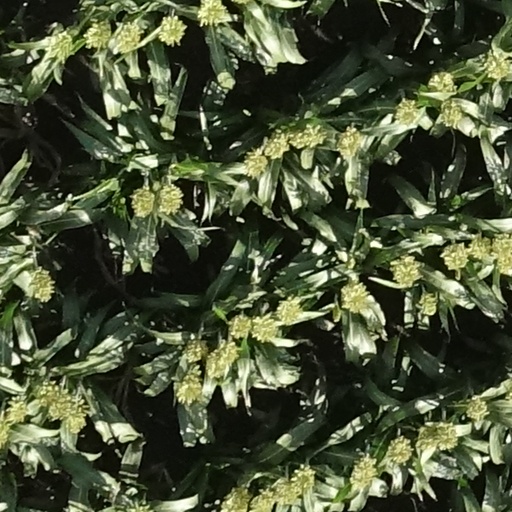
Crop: sorghum